Civil War: X-Men

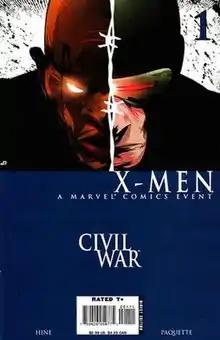
Cover of the 1st issue

Civil War: X-Men is a four-issue comic book mini-series, published in 2006 by Marvel Comics. The series was written by David Hine, Fabian Nicieza, Peter David, and Dennis Calero. The illustration of the mini-series was done by Staz Johnson and Dennis Calero. Though published as part of the wider Civil War event, its plot is a continuation of the earlier "" mini-series.